Hampstead

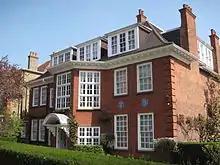
Sigmund Freud's final residence, now dedicated to his life and work as the Freud Museum, , Hampstead.

Hampstead station is on one underground line, the Northern Line which has connections to other lines at Camden Town and Kings Cross & St Pancras stations and Embankment among others.